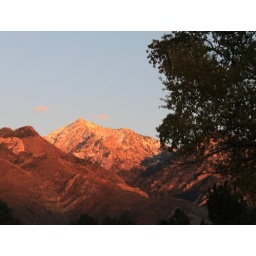
Copped out the telephone poles, but this is down the street from my brother's house in SLC.